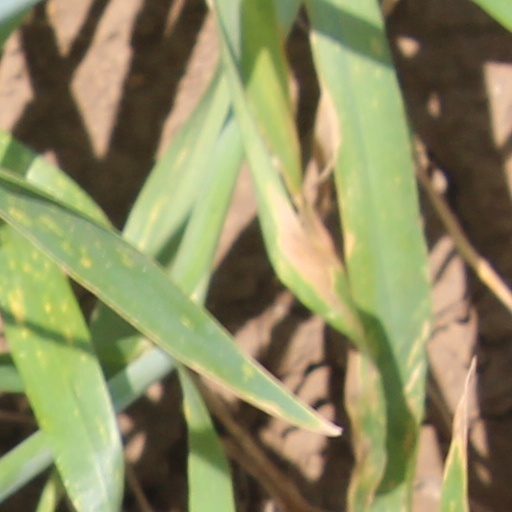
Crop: wheat